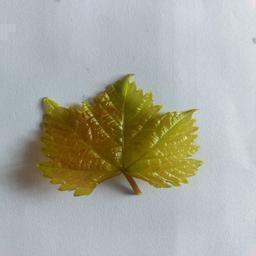
Label: Healthy Leaves